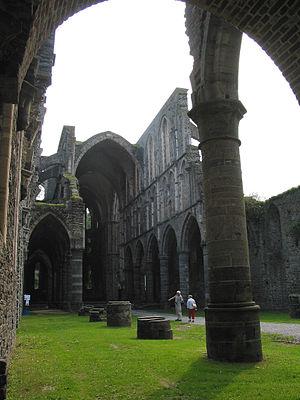
Villers-la-Ville (Belgique), ruines des bas-côtés nord et de la nef de l'abbatiale (XIIIe siècle).